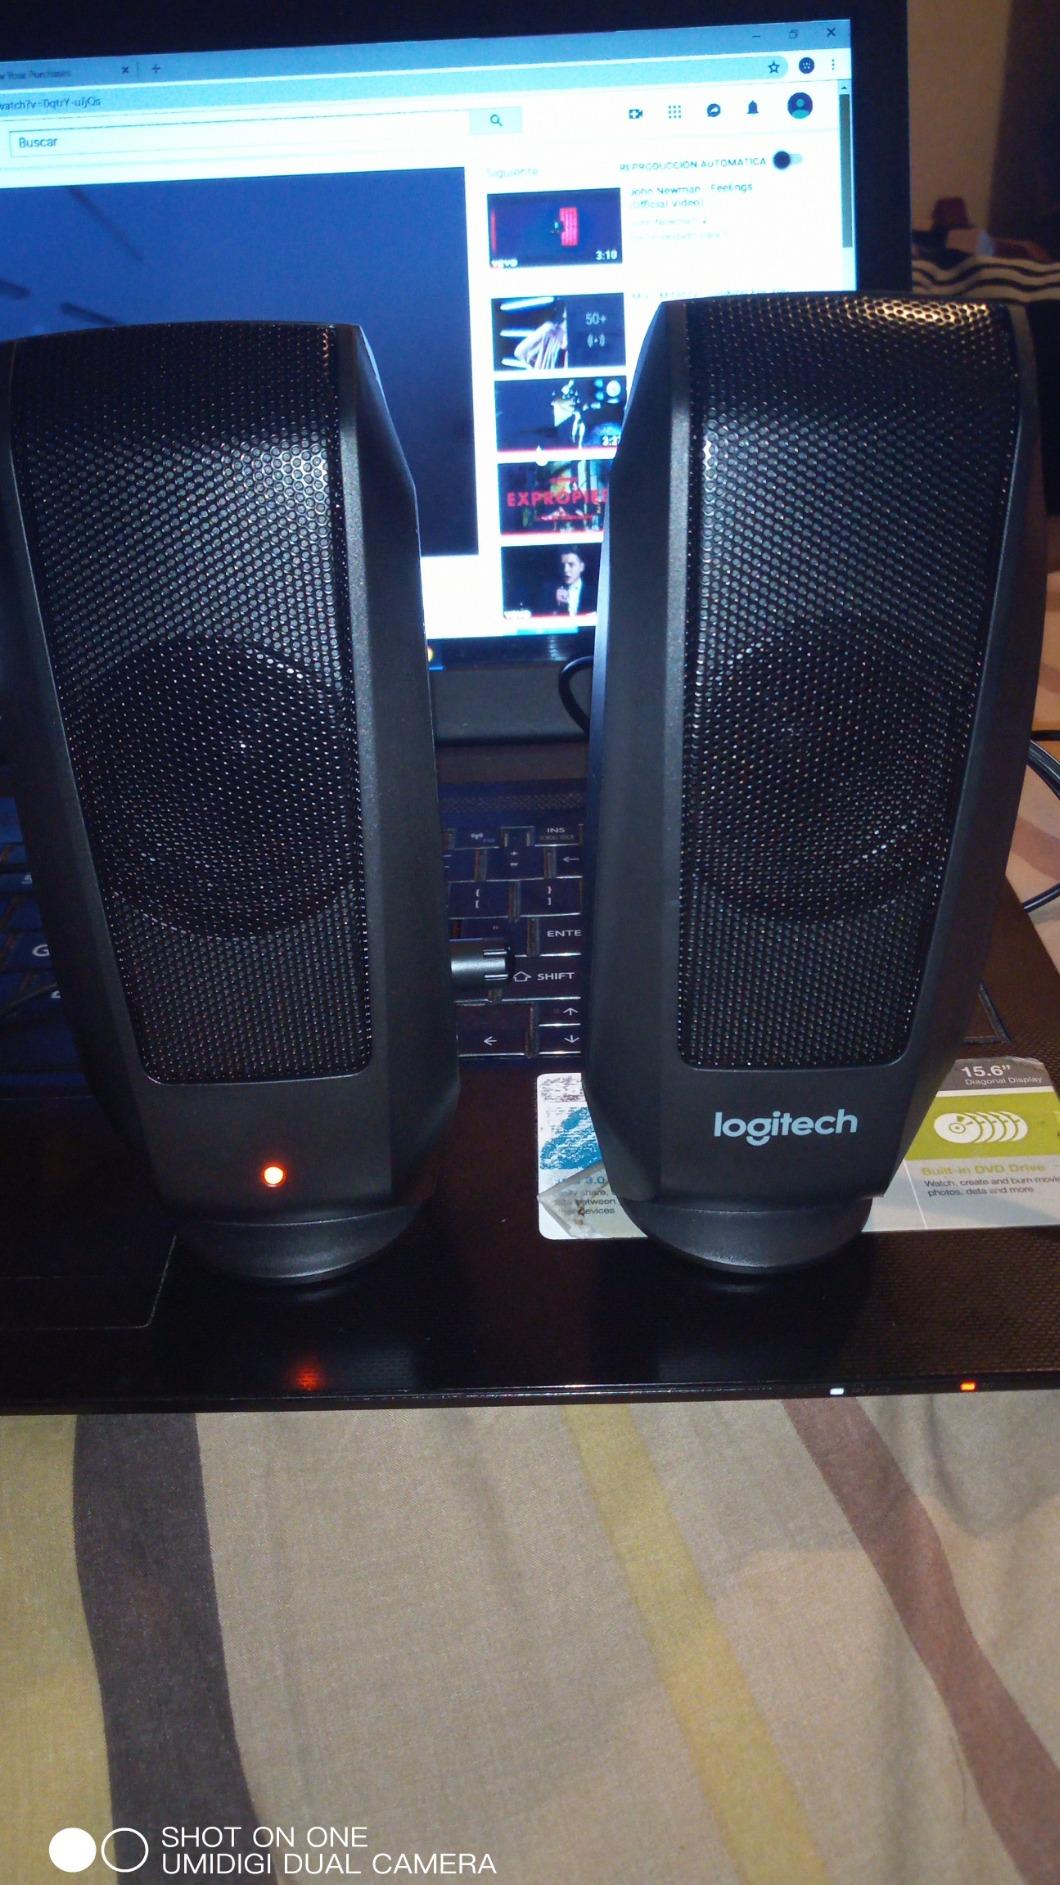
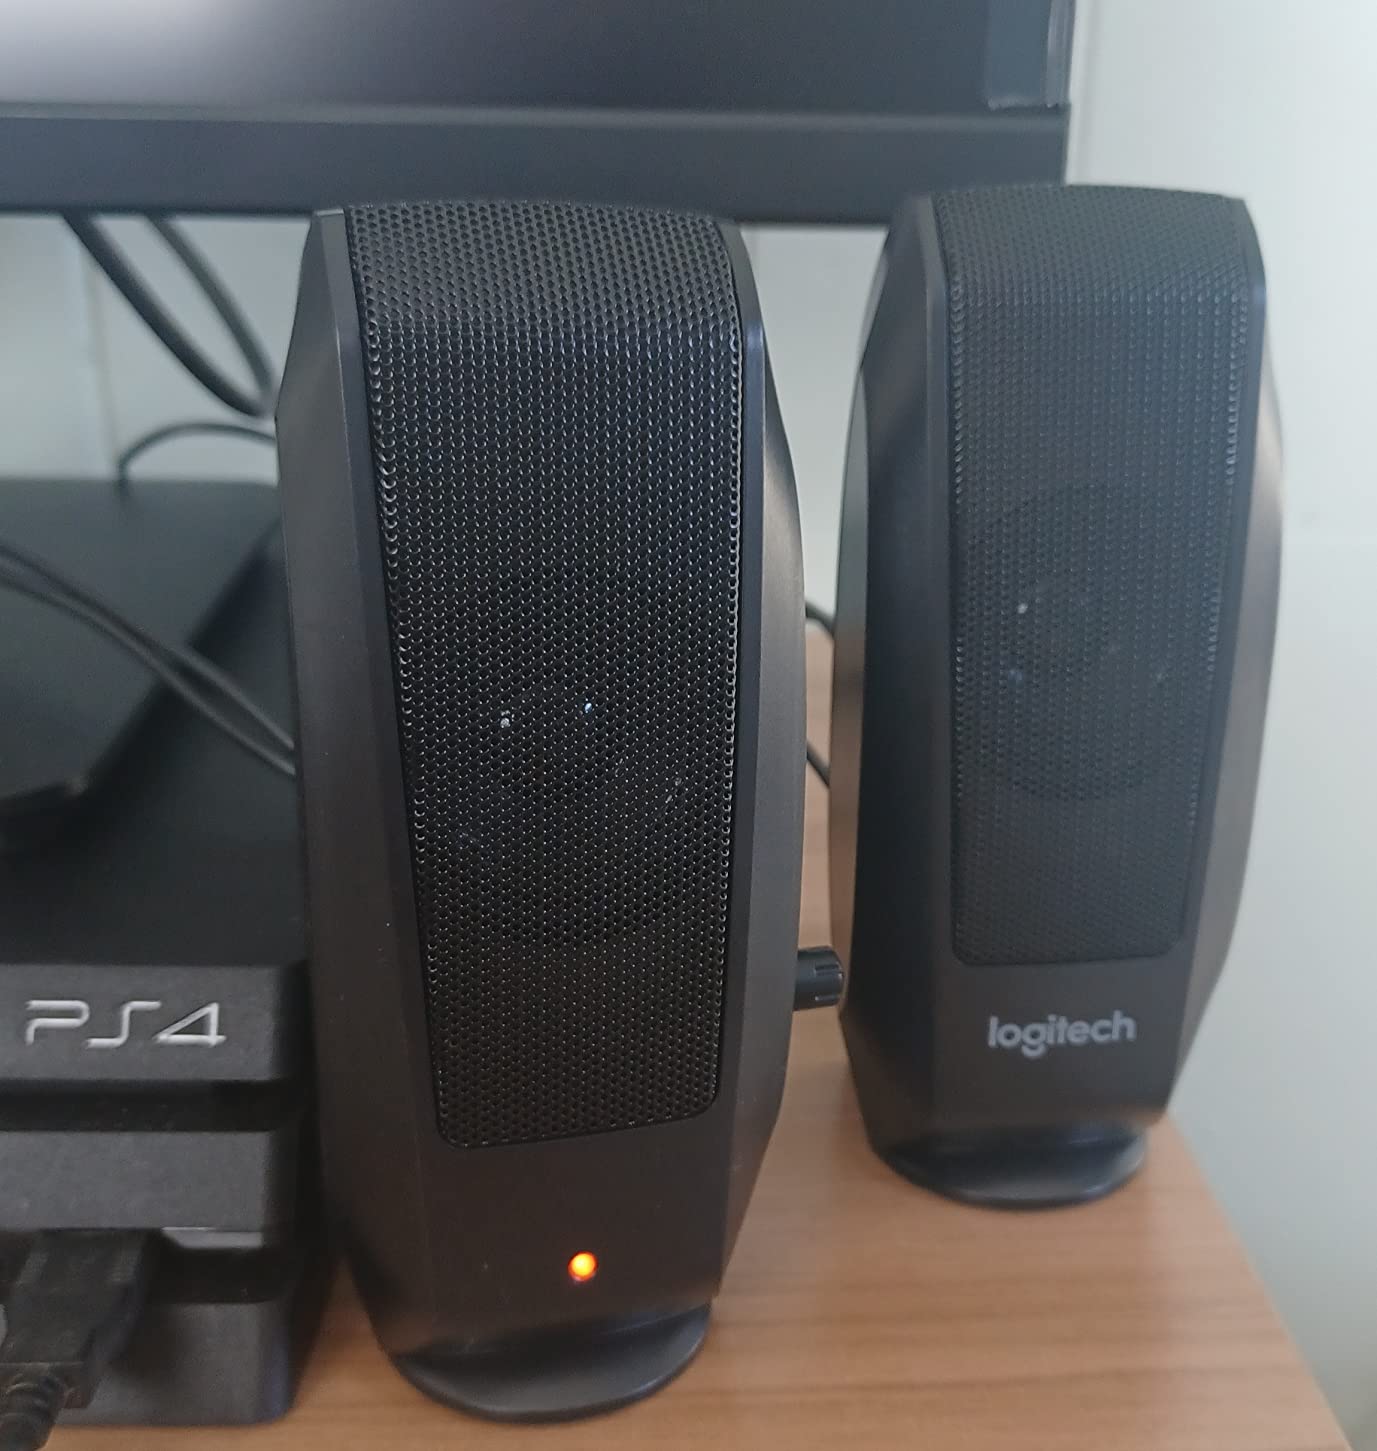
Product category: speaker
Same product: yes